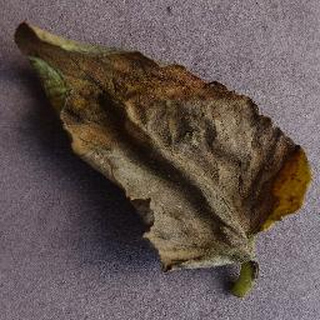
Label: tomato_late_blight